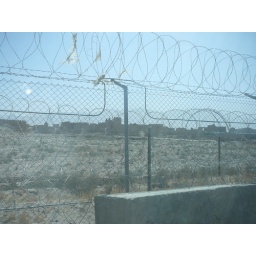
The ones that are still being lived in have glass windows and power running to them.